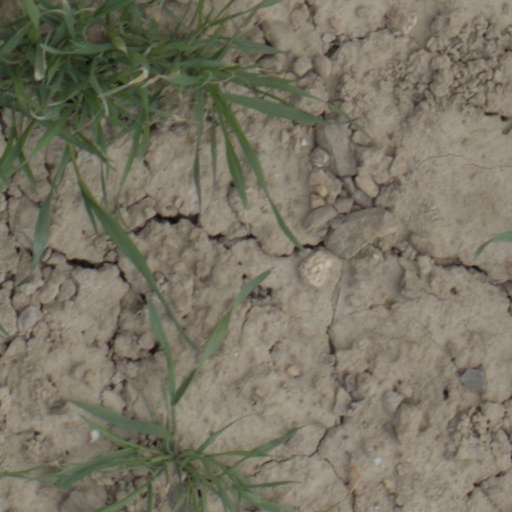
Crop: wheat